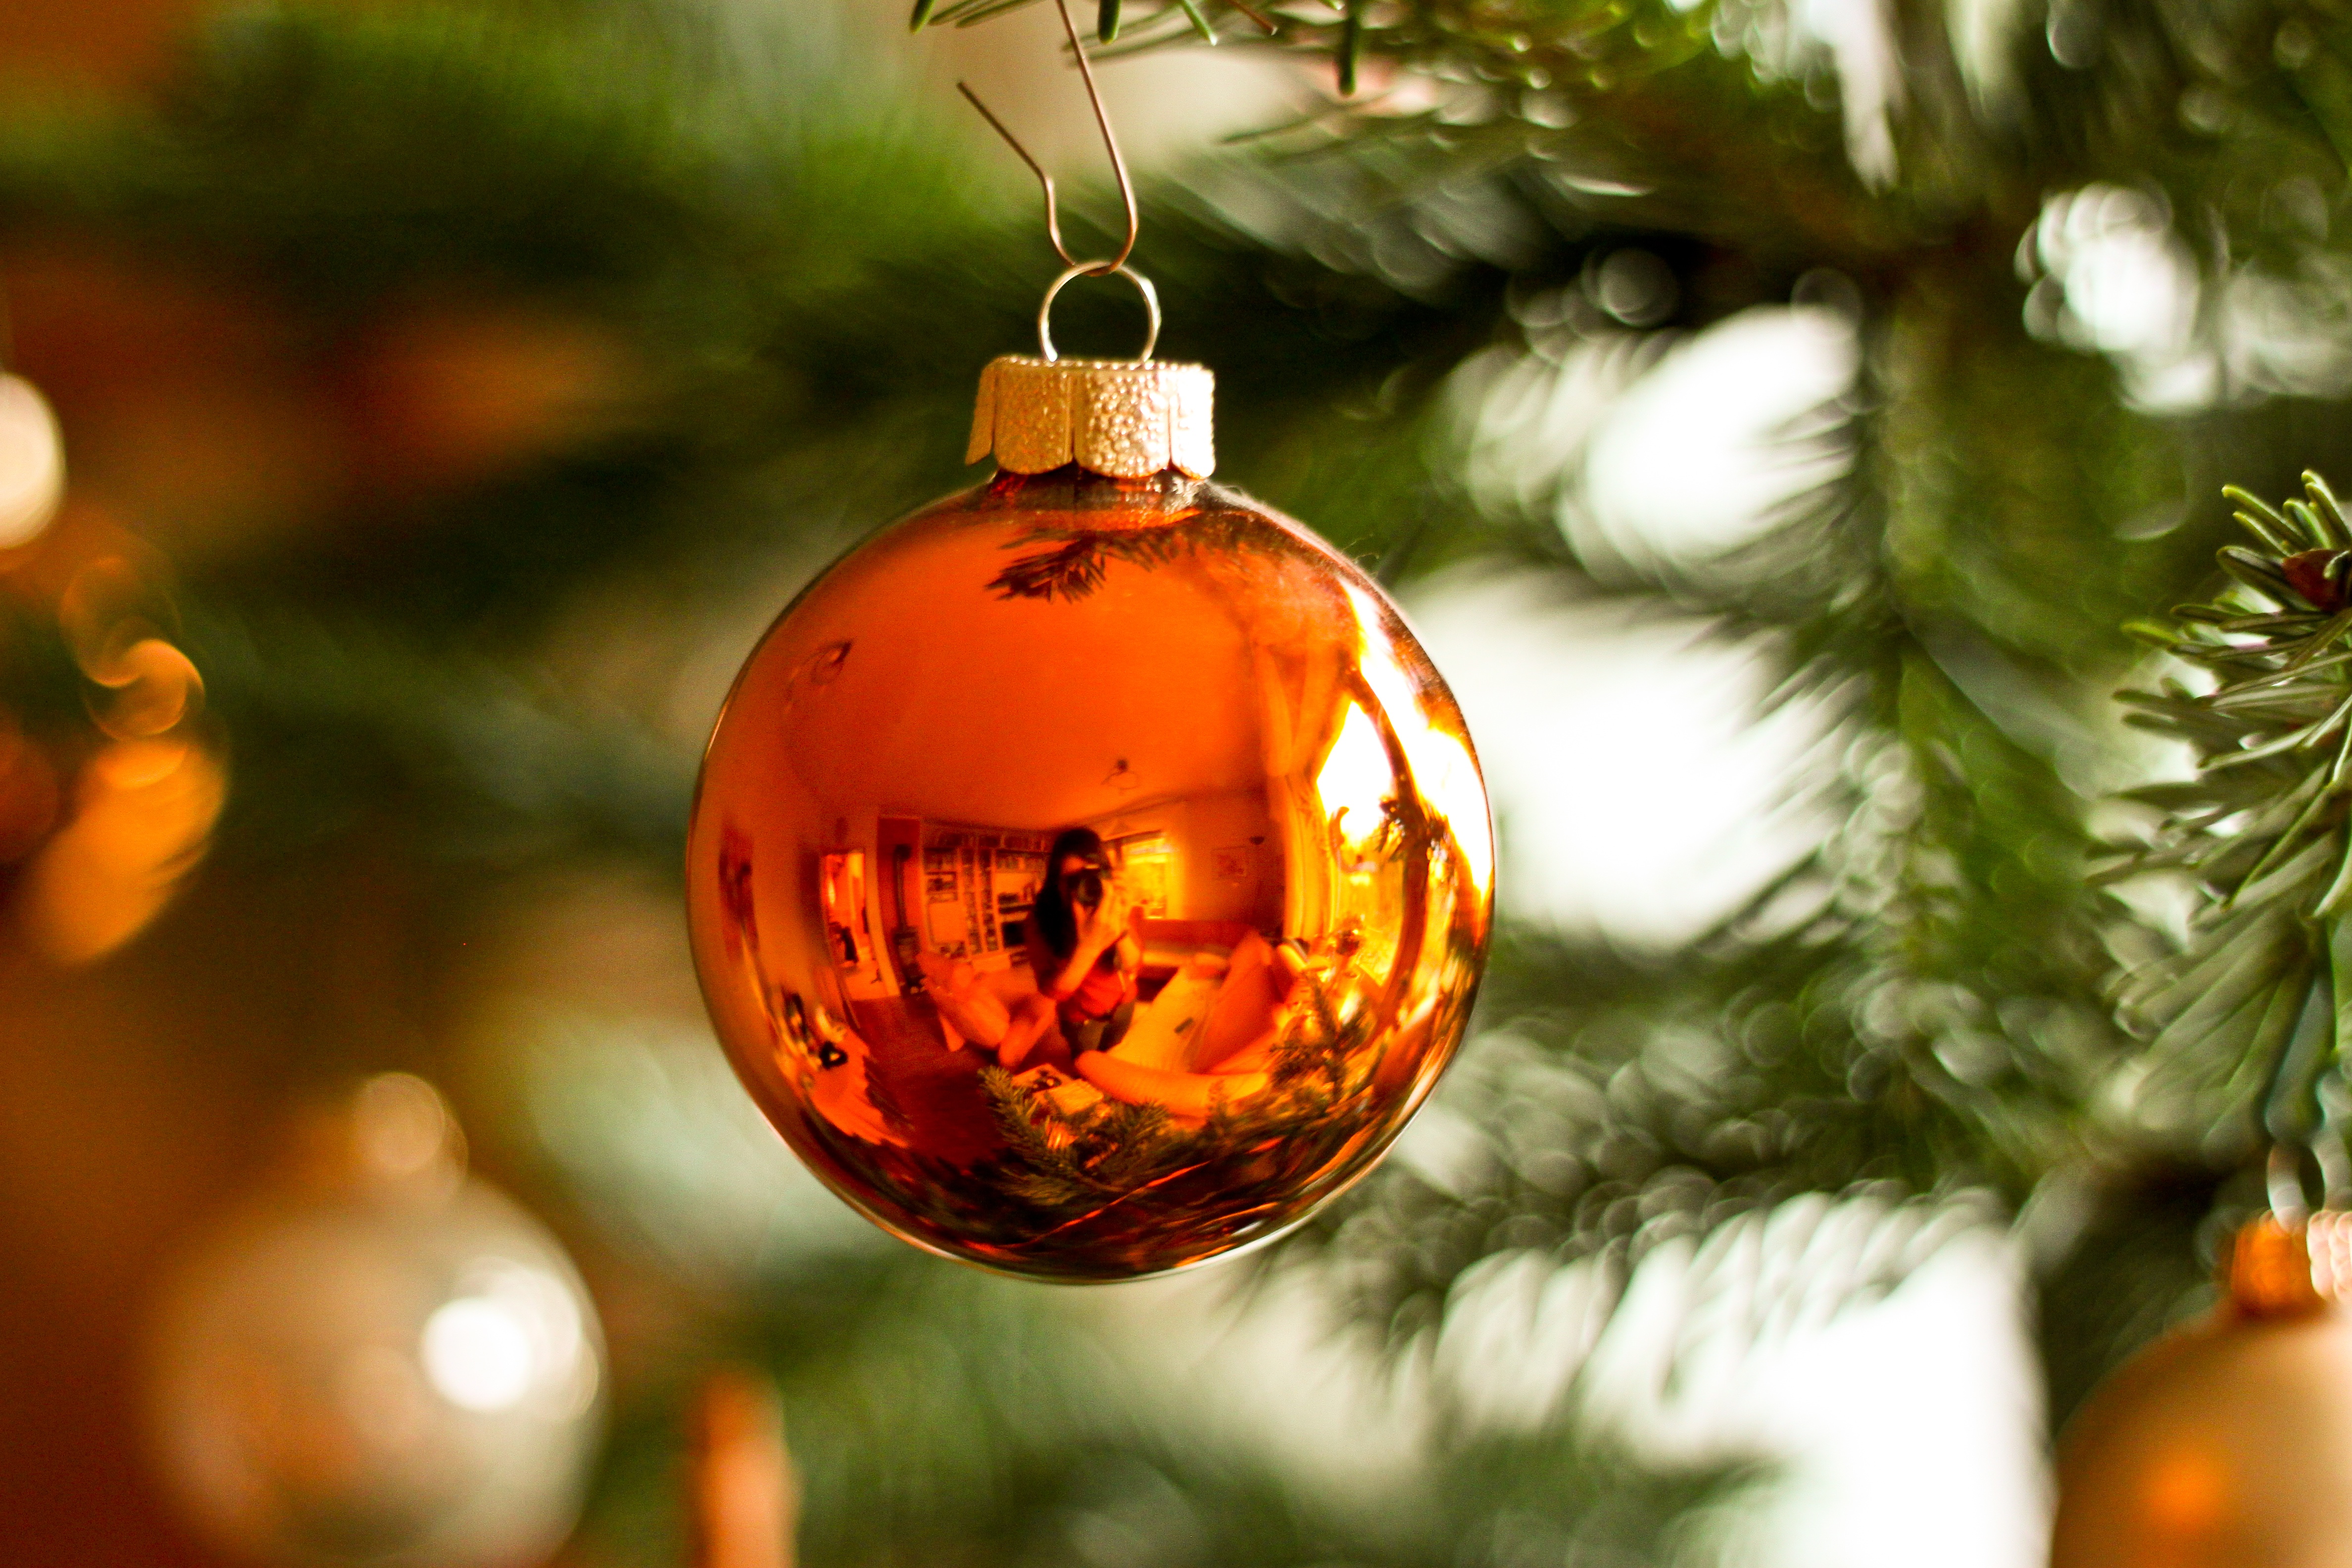
tree, branch, autumn, holiday, christmas, christmas tree, christmas decoration